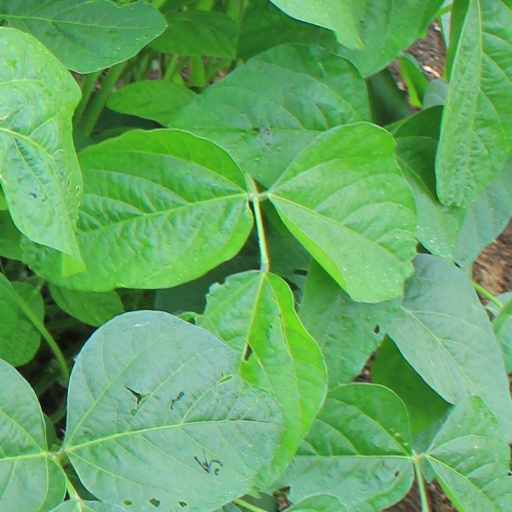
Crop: soybean